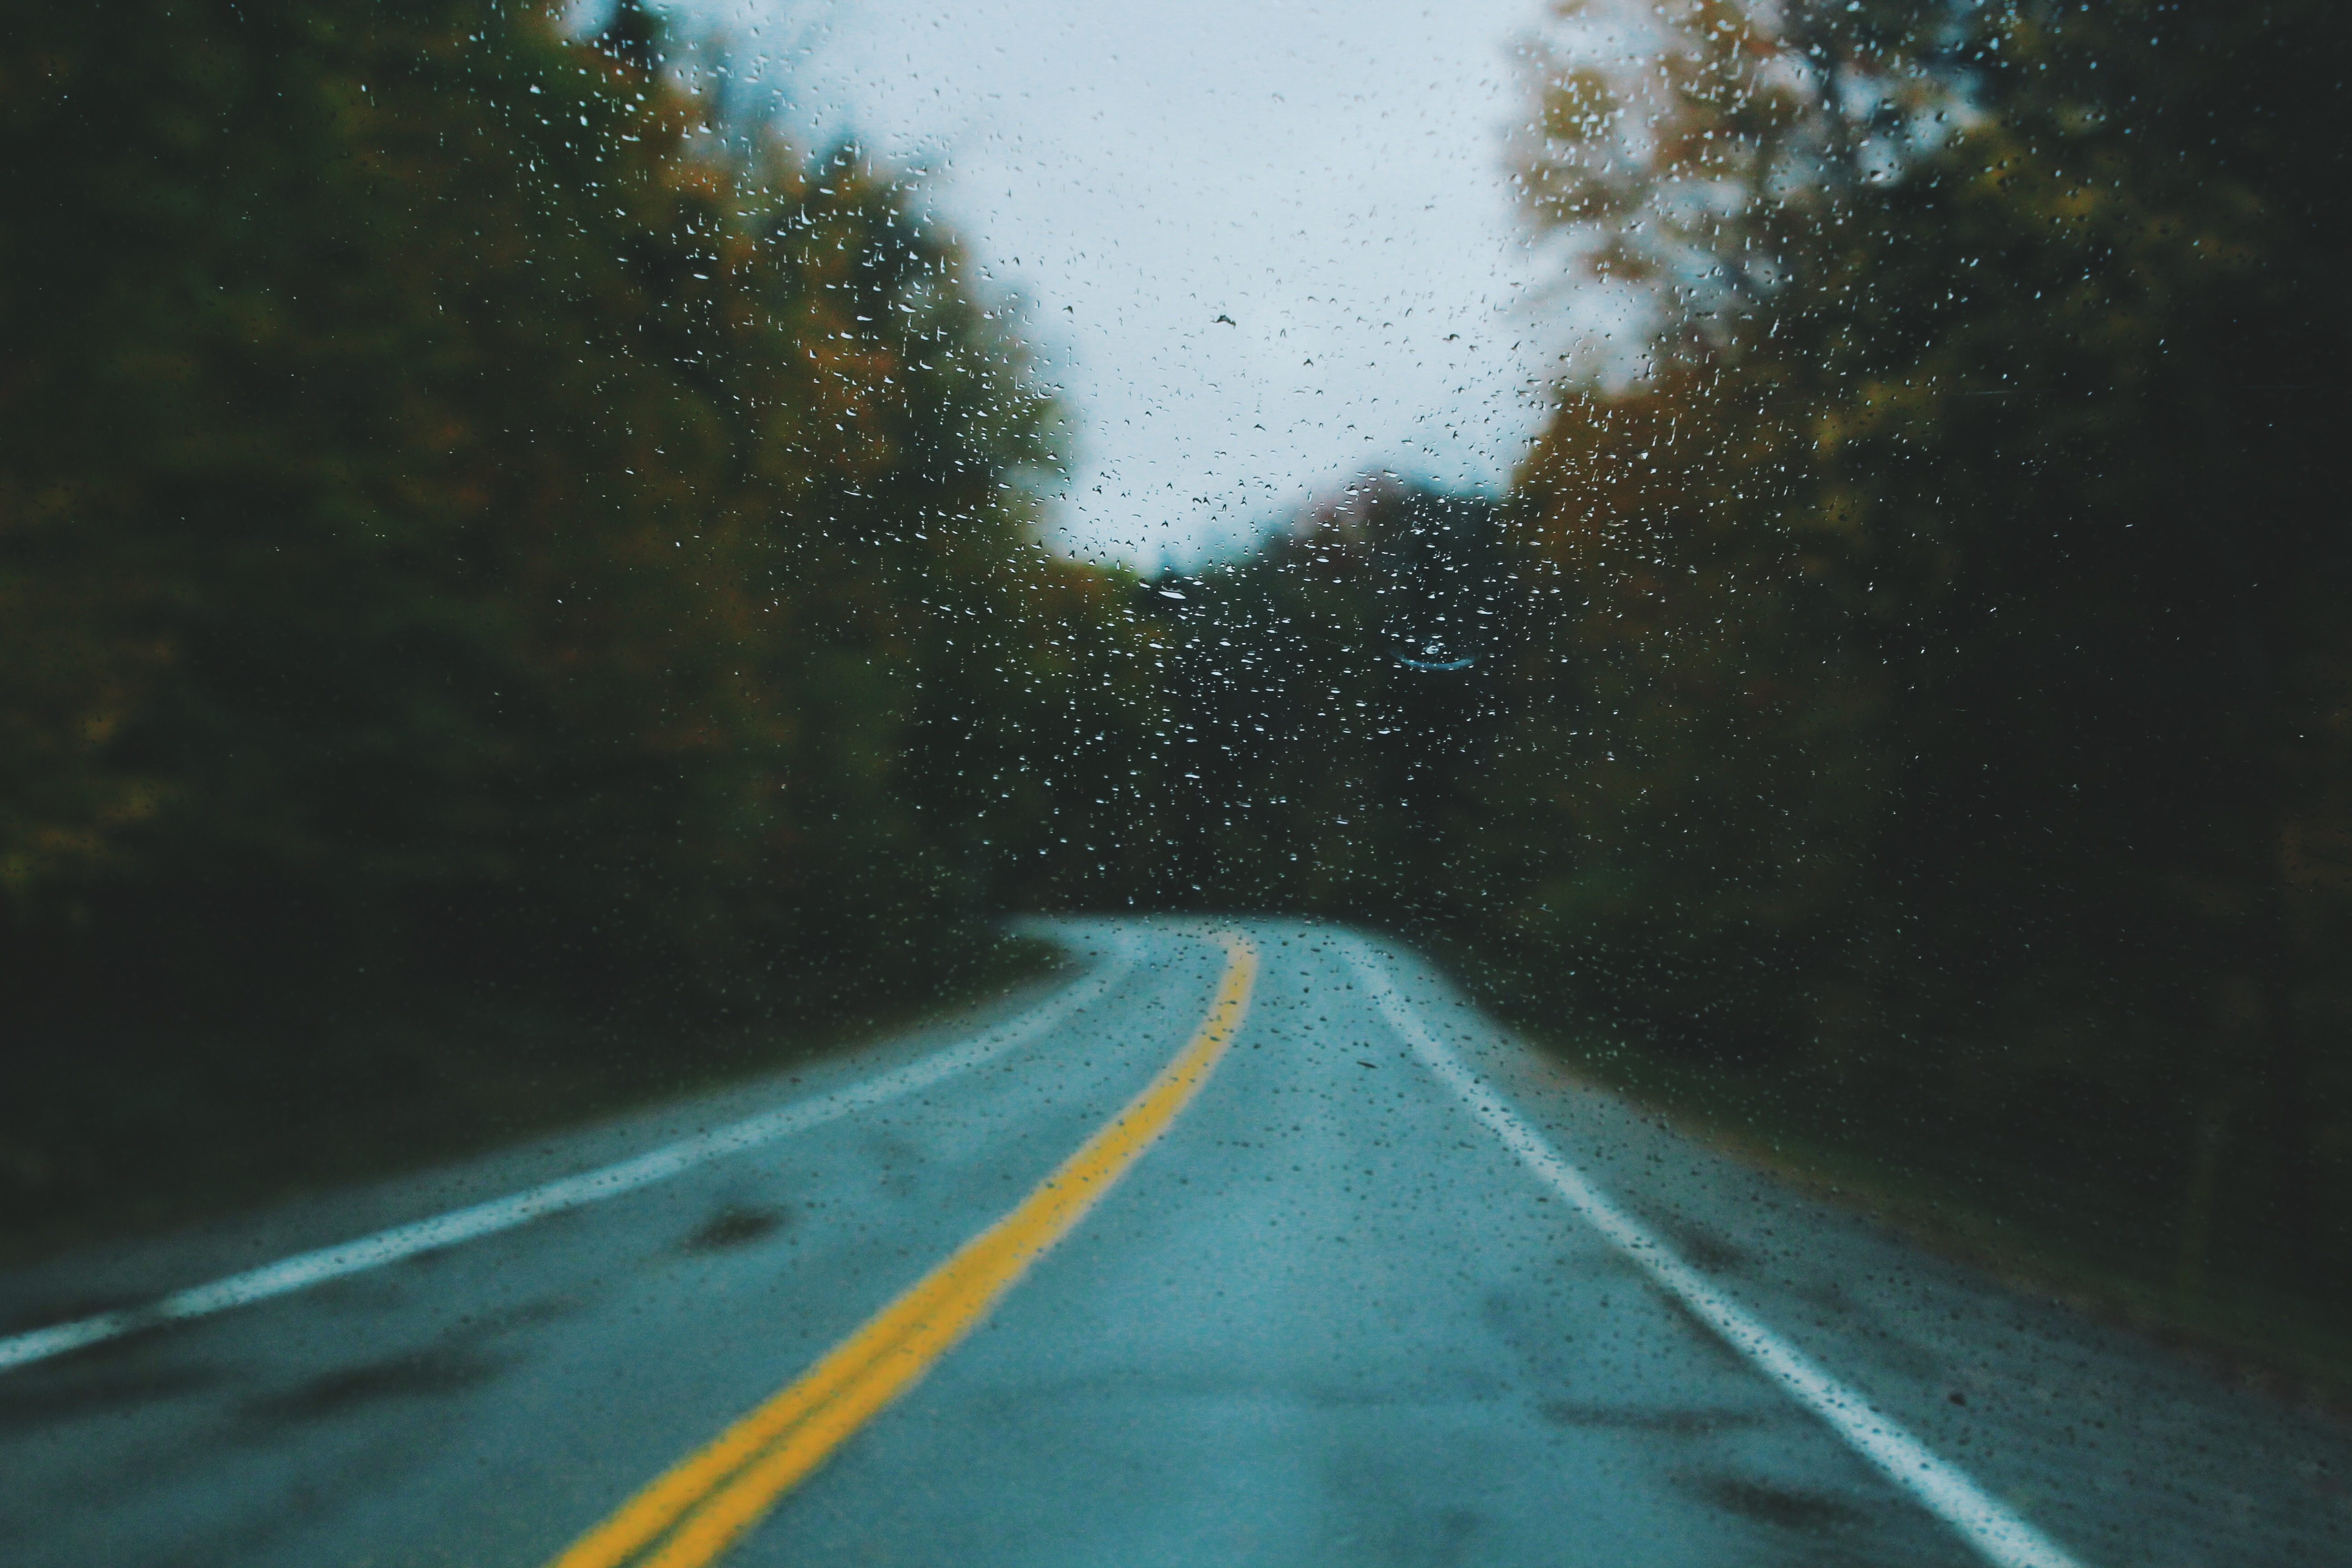
droplet, light, fog, road, mist, sunlight, morning, rain, water drop, atmosphere, asphalt, green, weather, darkness, infrastructure, atmospheric phenomenon